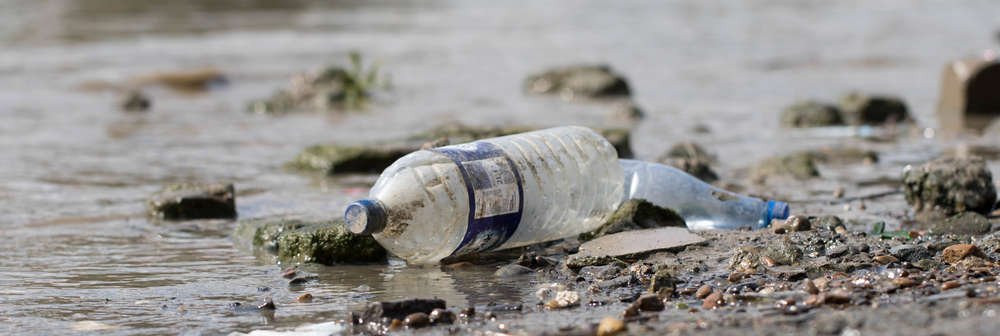
Label: plastic